River-class offshore patrol vessel

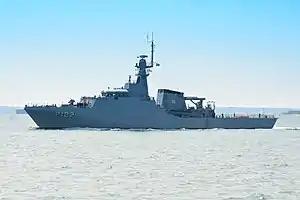
BNS "Araguari" in service with the Brazilian Navy

According to "Forbes", in an emergency the Royal Navy might have to attach anti-ship missiles to its Batch 2 River-class patrol ships to make up for its lack of surface warfare frigates and destroyers, and additional upgrades could include attaching a Bofors 57 mm gun. However, no such weapons fit had yet been authorised for the River-class ships. In May 2021, "Tamar" was repainted with a dazzle camouflage scheme, for heritage rather than operational reasons; the other Batch 2 ships were similarly treated, the last being "Trent" in February 2025.